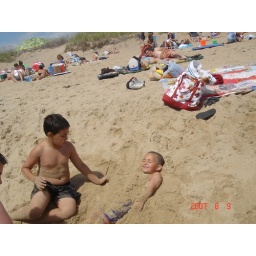
boys in the sand